William M. Branham

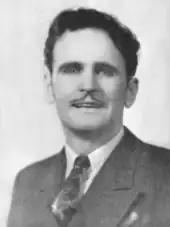
William Branham c. 1930

Branham told his audiences that he left home at age 19 in search of a better life, traveling to Phoenix, Arizona, where he worked on a ranch for two years and began a successful career in boxing. While Branham was away, his brother Edward aged 18, shot and killed a Jeffersonville man and was charged with murder. Edward died of a sudden illness only a short time later. Branham returned to Jeffersonville in June 1929 to attend the funeral. Branham had no experience with religion as a child; he said that the first time he heard a prayer was at his brother's funeral.